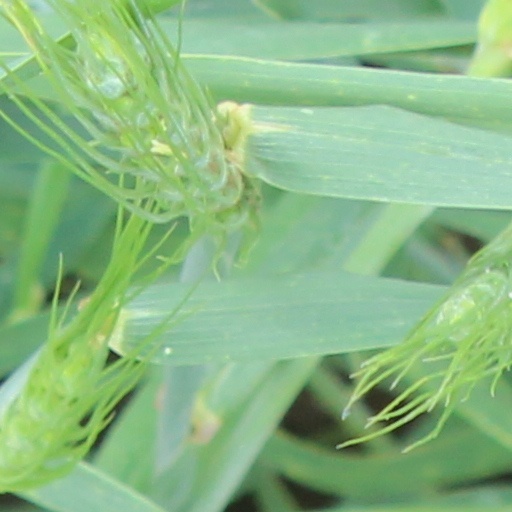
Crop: wheat